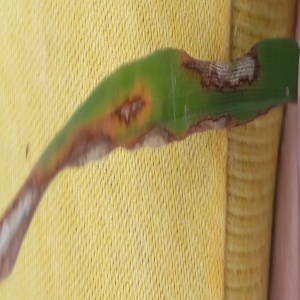
Disease: Blast